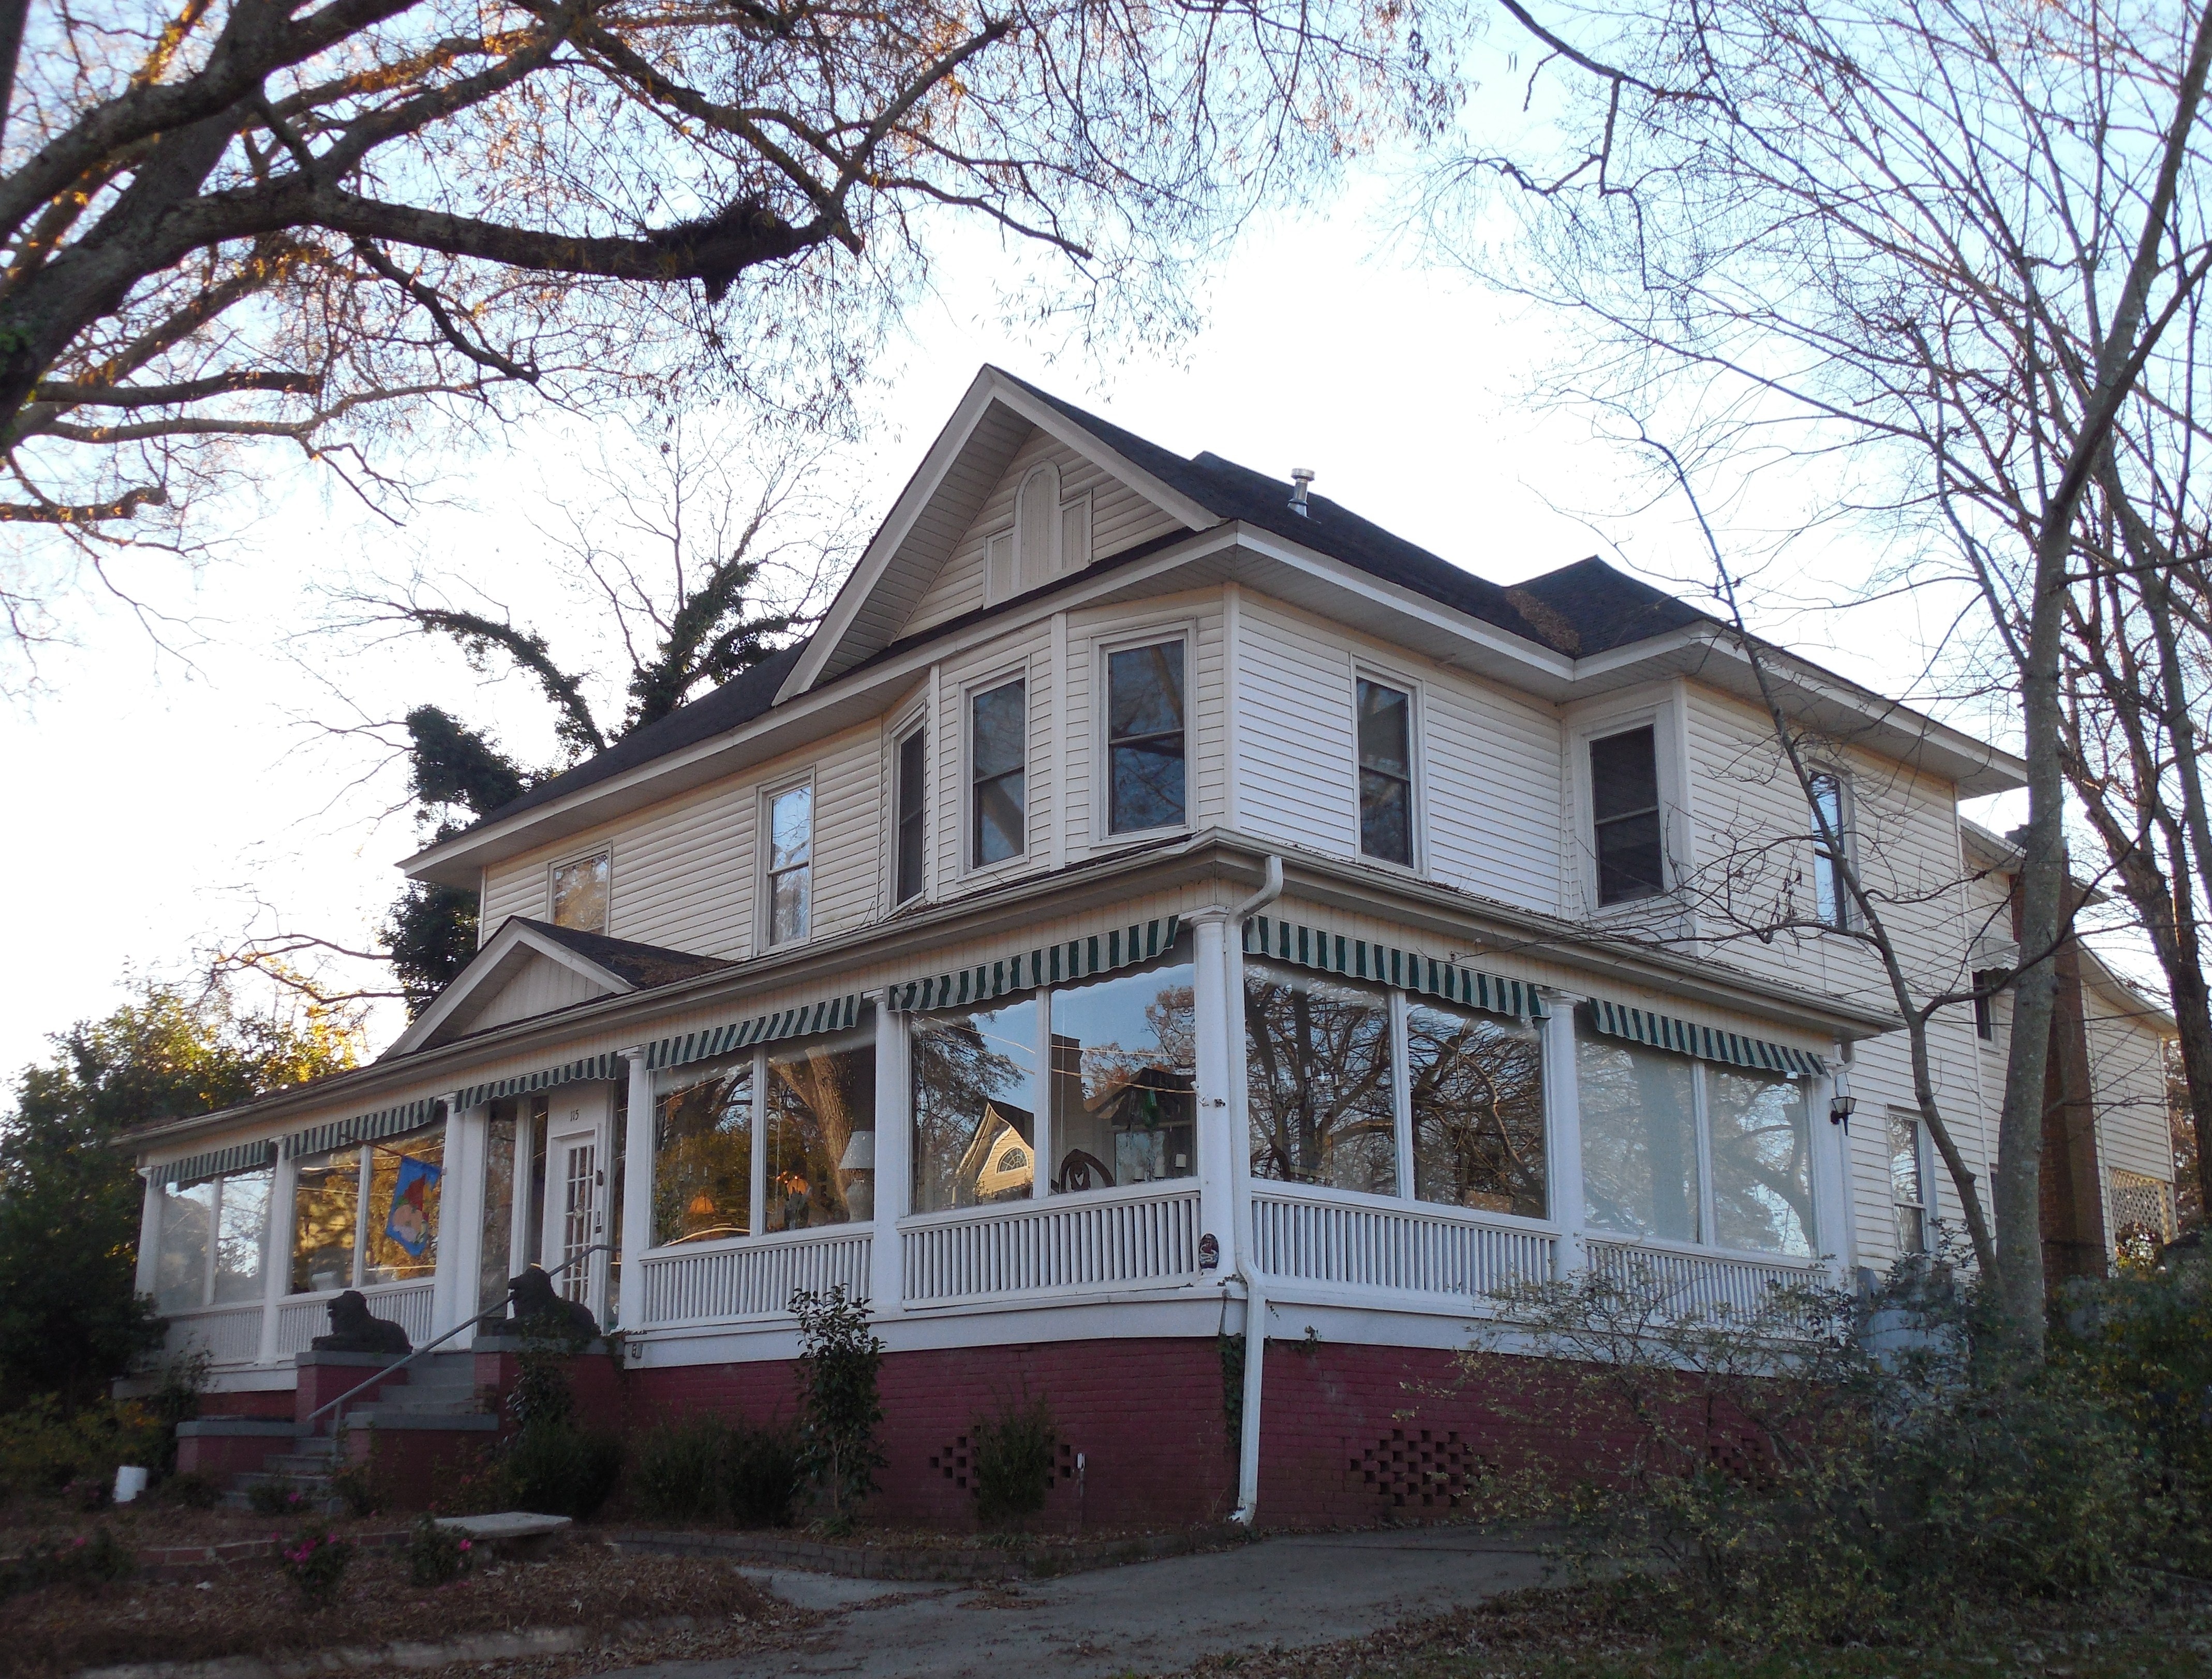
villa, mansion, house, building, home, vacation, tourist, motel, cottage, holiday, traveler, facade, residence, property, room, breakfast, hotel, bed, farmhouse, estate, stay, suite, hostel, inn, guest, visitor, guesthouse, siding, lodging, manor house, real estate, temporary, bed and breakfast, accommodations, residential area, outdoor structure, historic house, resident, housings